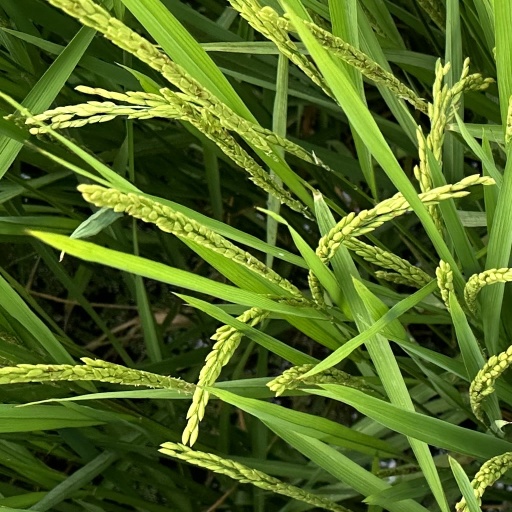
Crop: rice